Rhenish Railway Company

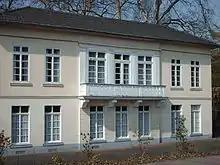
Haus Belvedere, terminus of the line to Müngersdorf

On 21 August 1837 the Company received a concession from the Prussian government to build the railway line from Cologne via Düren and Aachen to the Belgian border, a distance of 86 kilometres. The first seven kilometres of track from Cologne to Müngersdorf was opened in 1839. Two further sections to Lövenich and from Düren to Aachen were completed in 1840 and 1841. This included the 1,632 m long Königsdorfer Tunnel, which has now been opened to create a cutting. The last section to the Belgian border at Herbesthal was opened to traffic on 15 October 1843. There was a grade of 1:38 between Aachen and Ronheide (the Ronheide ramp). Until 1855, cable-haulage powered by a stationary steam engine assisted trains up the slope. The line was the first line linking Germany with a non-German country.